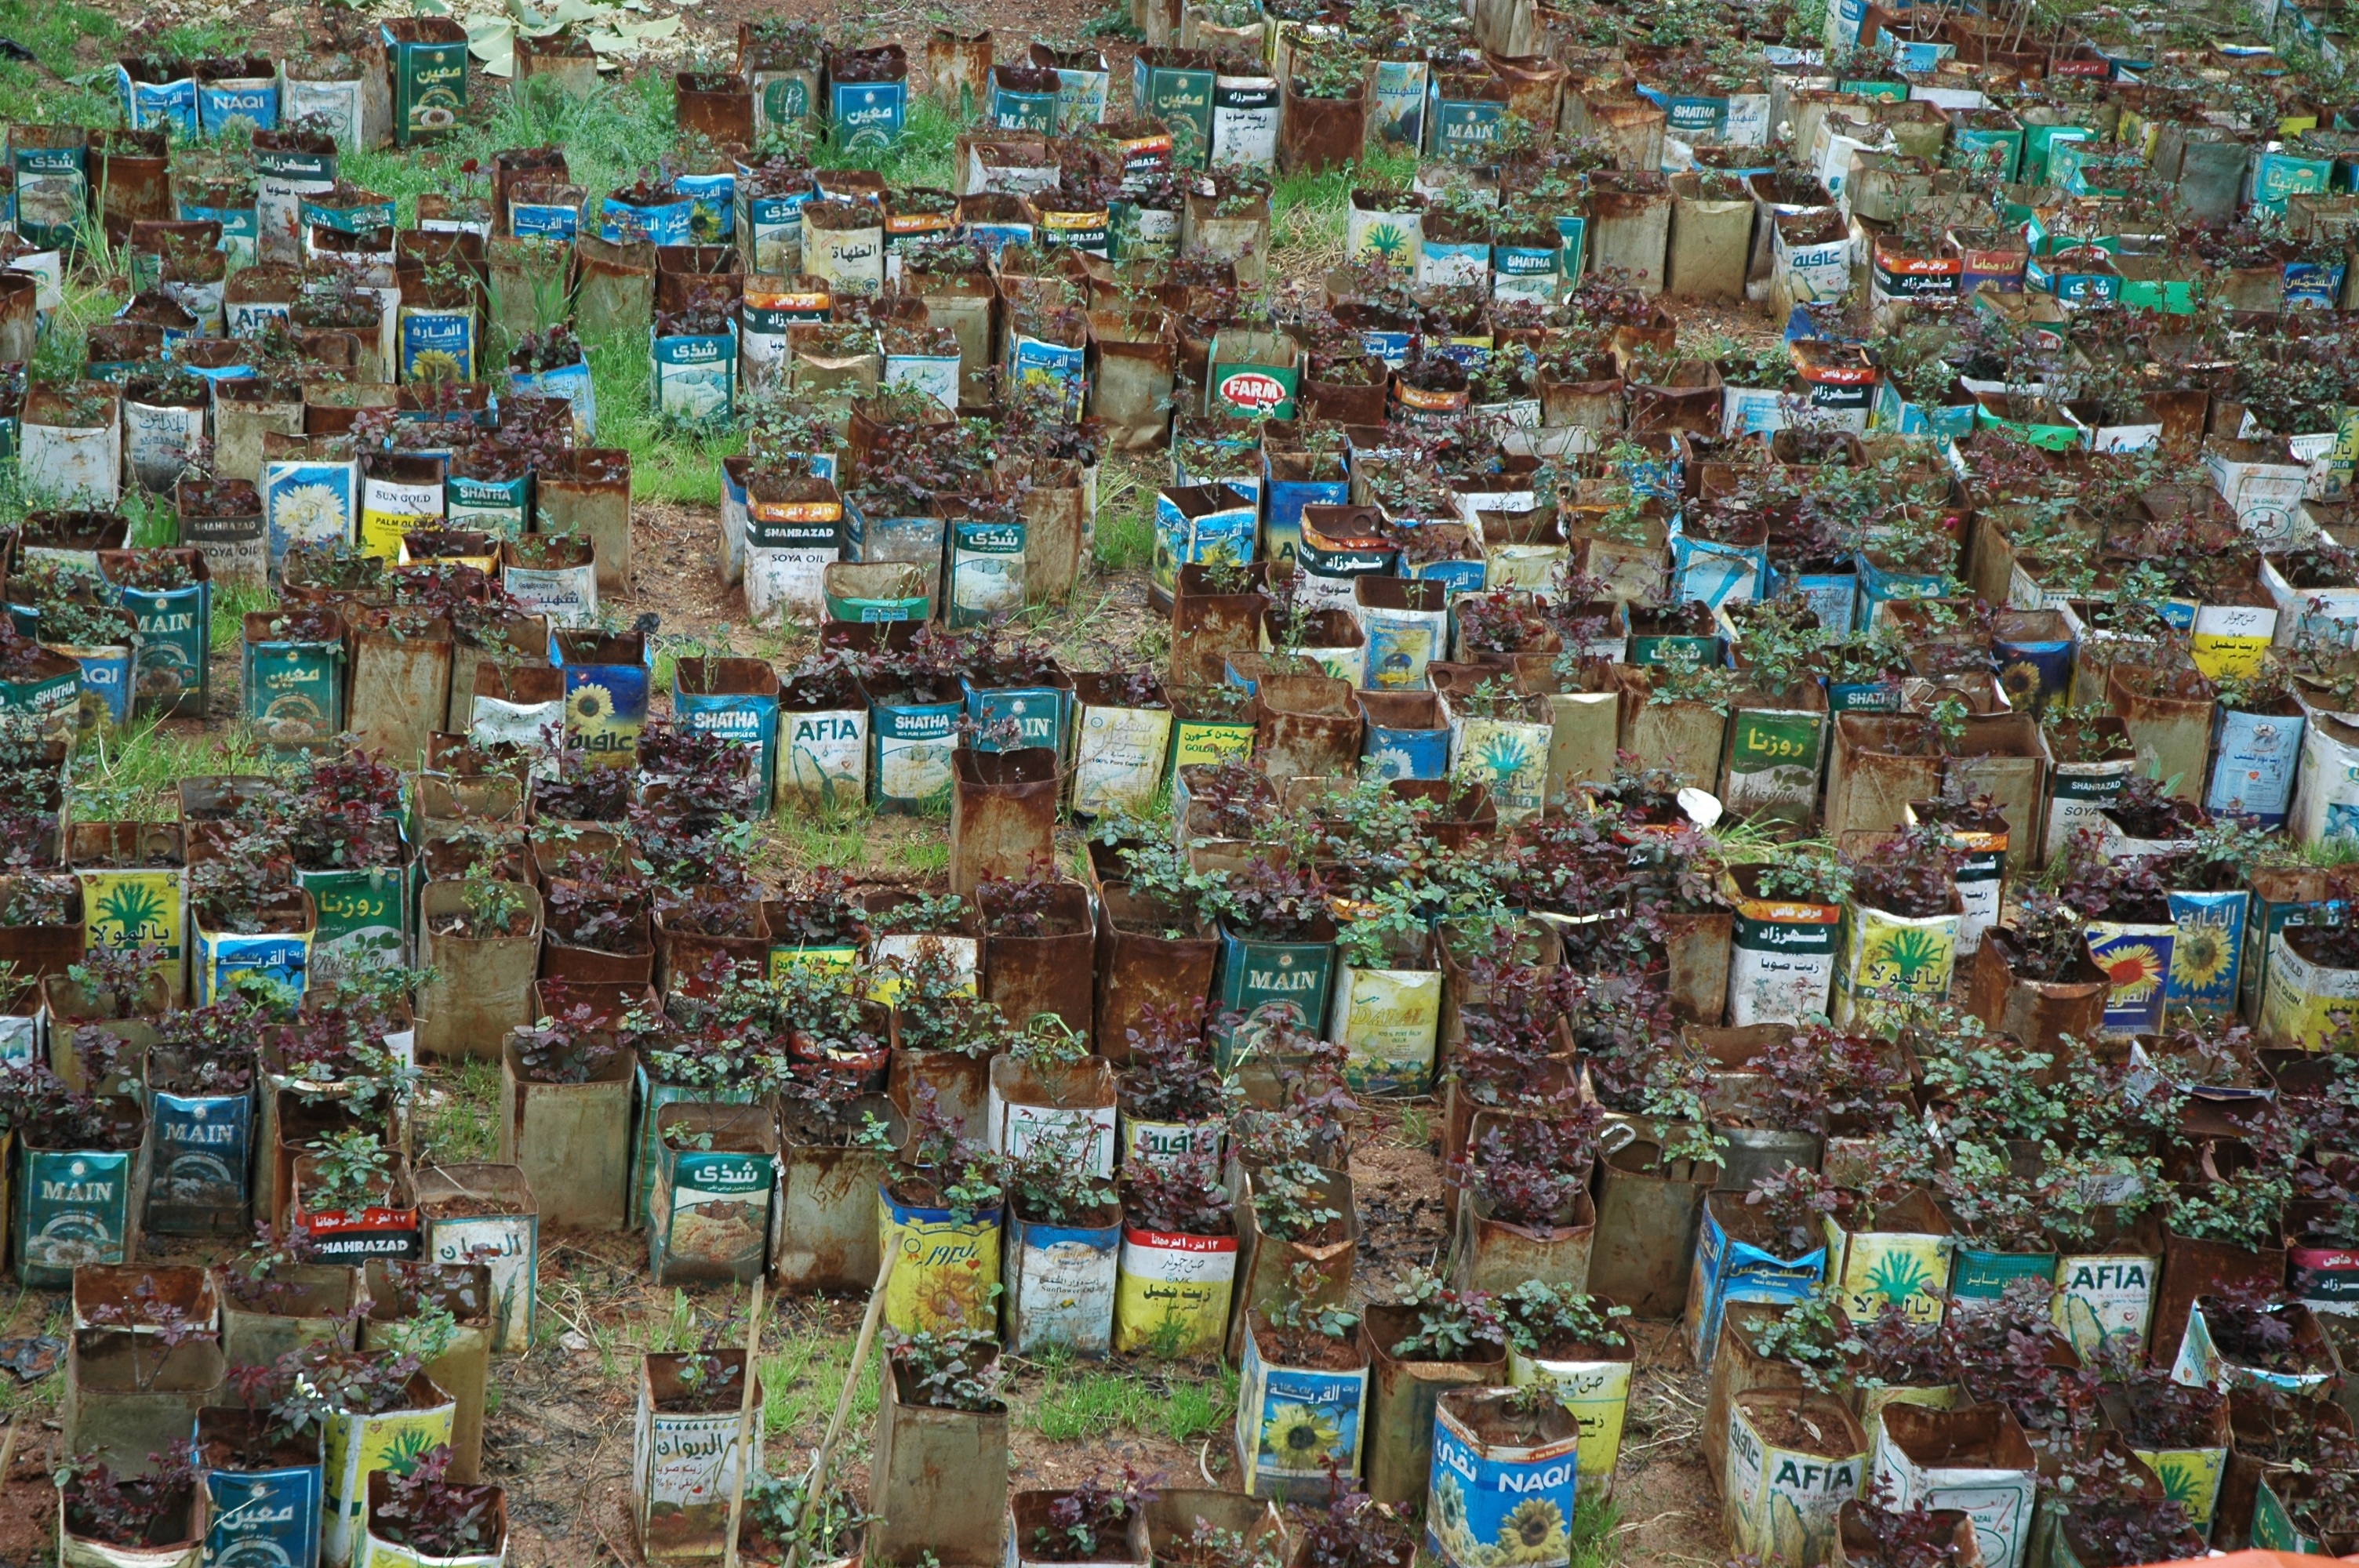
city, colourful, market, plants, public space, jordan, waste, slum, scrap, pots, neighbourhood, middle east, garden center, urban area, residential area, human settlement